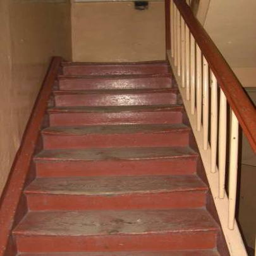
Burg Gutenberg